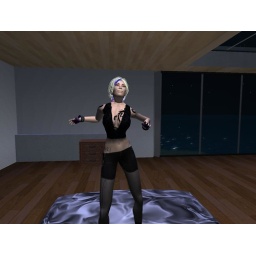
On the floor of TokyoOr down in London town to go, goWith the record selectionWith the mirror reflectionI'm dancing with myself